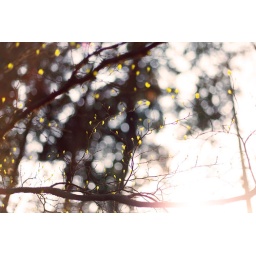
yellow dot in the sky